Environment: real
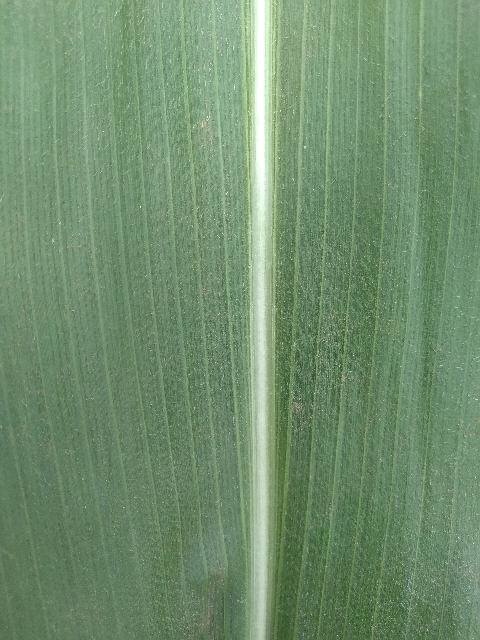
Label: healthy